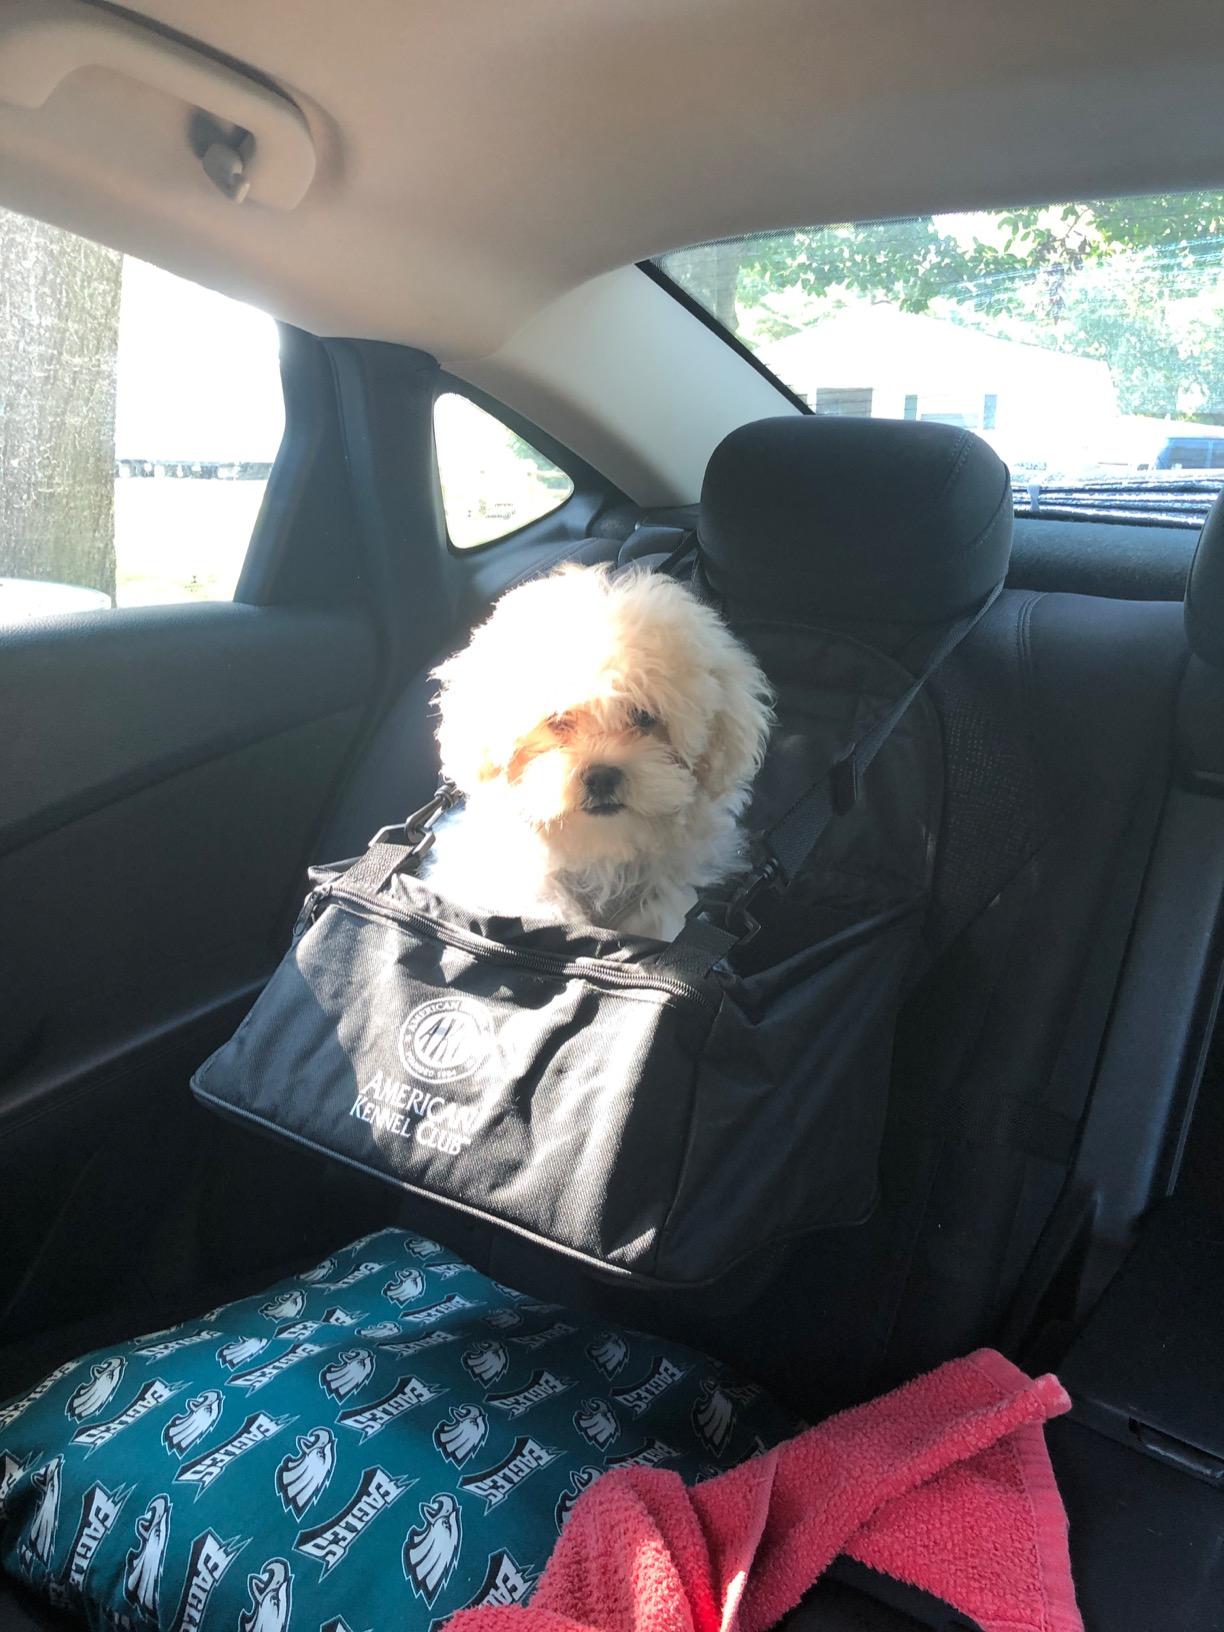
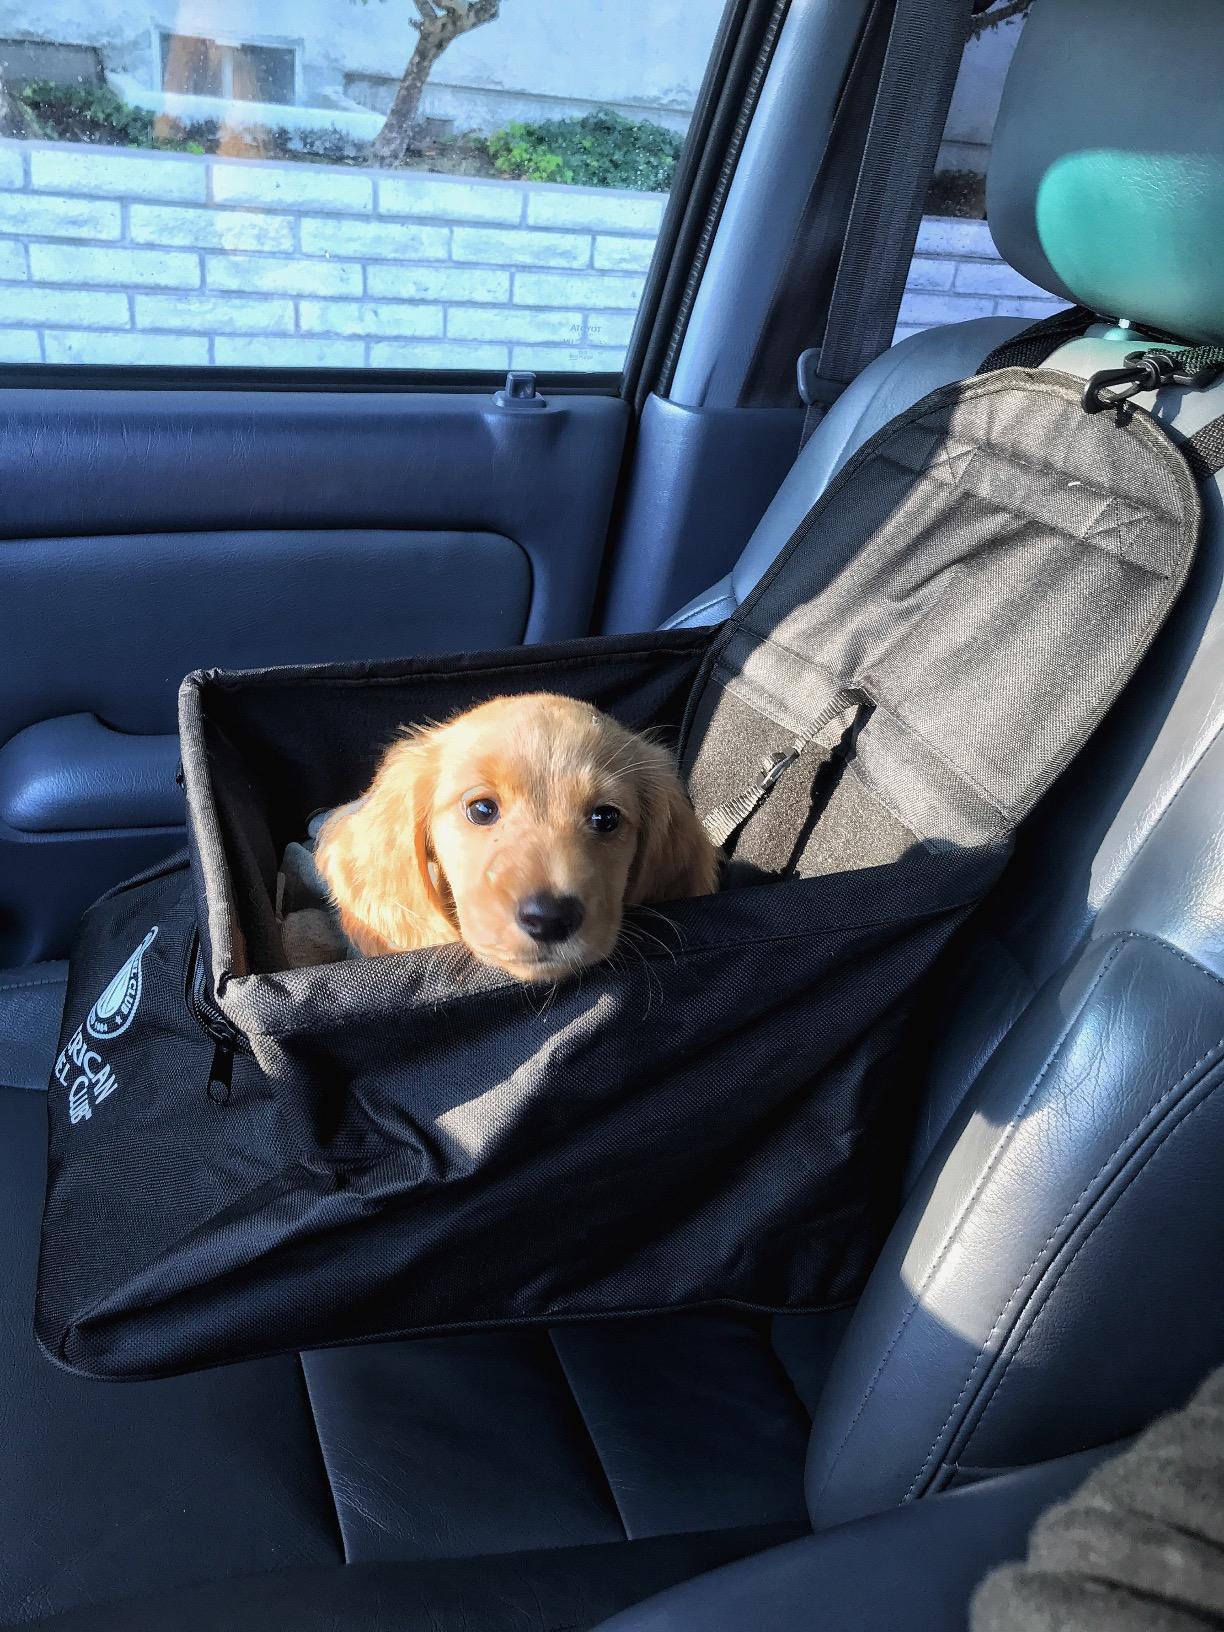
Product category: items_kennel
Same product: yes